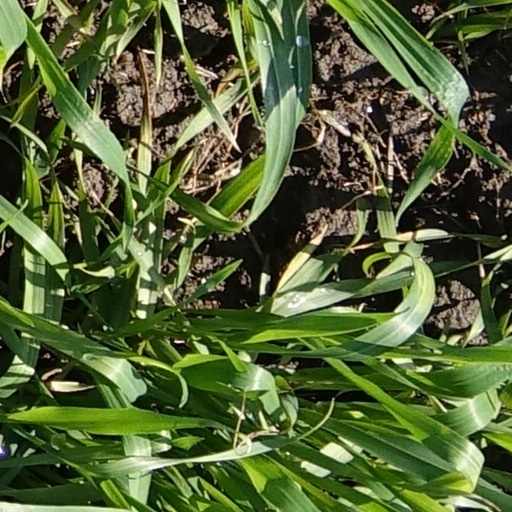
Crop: wheat